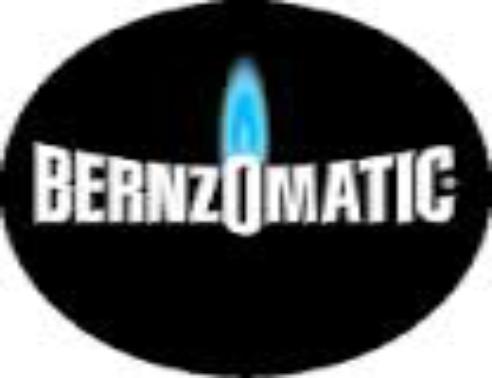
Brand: bernzomatic
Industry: Necessities